Évrard Chaussoy

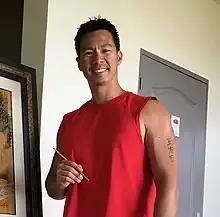
Evrard Chaussoy in 2017

Chaussoy was born in Uturoa on the island of Raiatea. He is the youngest of five children of Chinese origin. His grandparents left China to work in the cotton fields in French Polynesia. His father Joseph Chaussoy was a painter and his mother Marguerite was a seamstress. His father, while he was still a child, met the painter Adrian Herman Gouwe who gave him a taste for painting and had a great influence on his pictorial style. Évrard grew up in the family business Arii Création, a textile printing company and became aware of art very early by following his father in his workshops where he met many artists. Évrard Chaussoy, very early on, showed a predisposition to drawing and painting. Rather a good student, he was destined to continue his studies in mainland France to enter the fine arts but being uprooted frightened him and against the advice of his parents, Évrard remained in Polynesia.